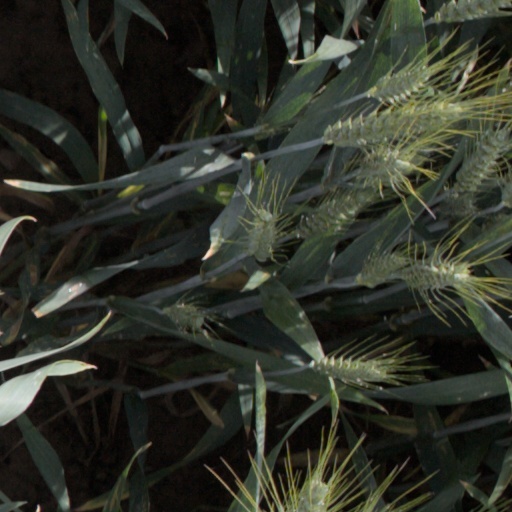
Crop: wheat